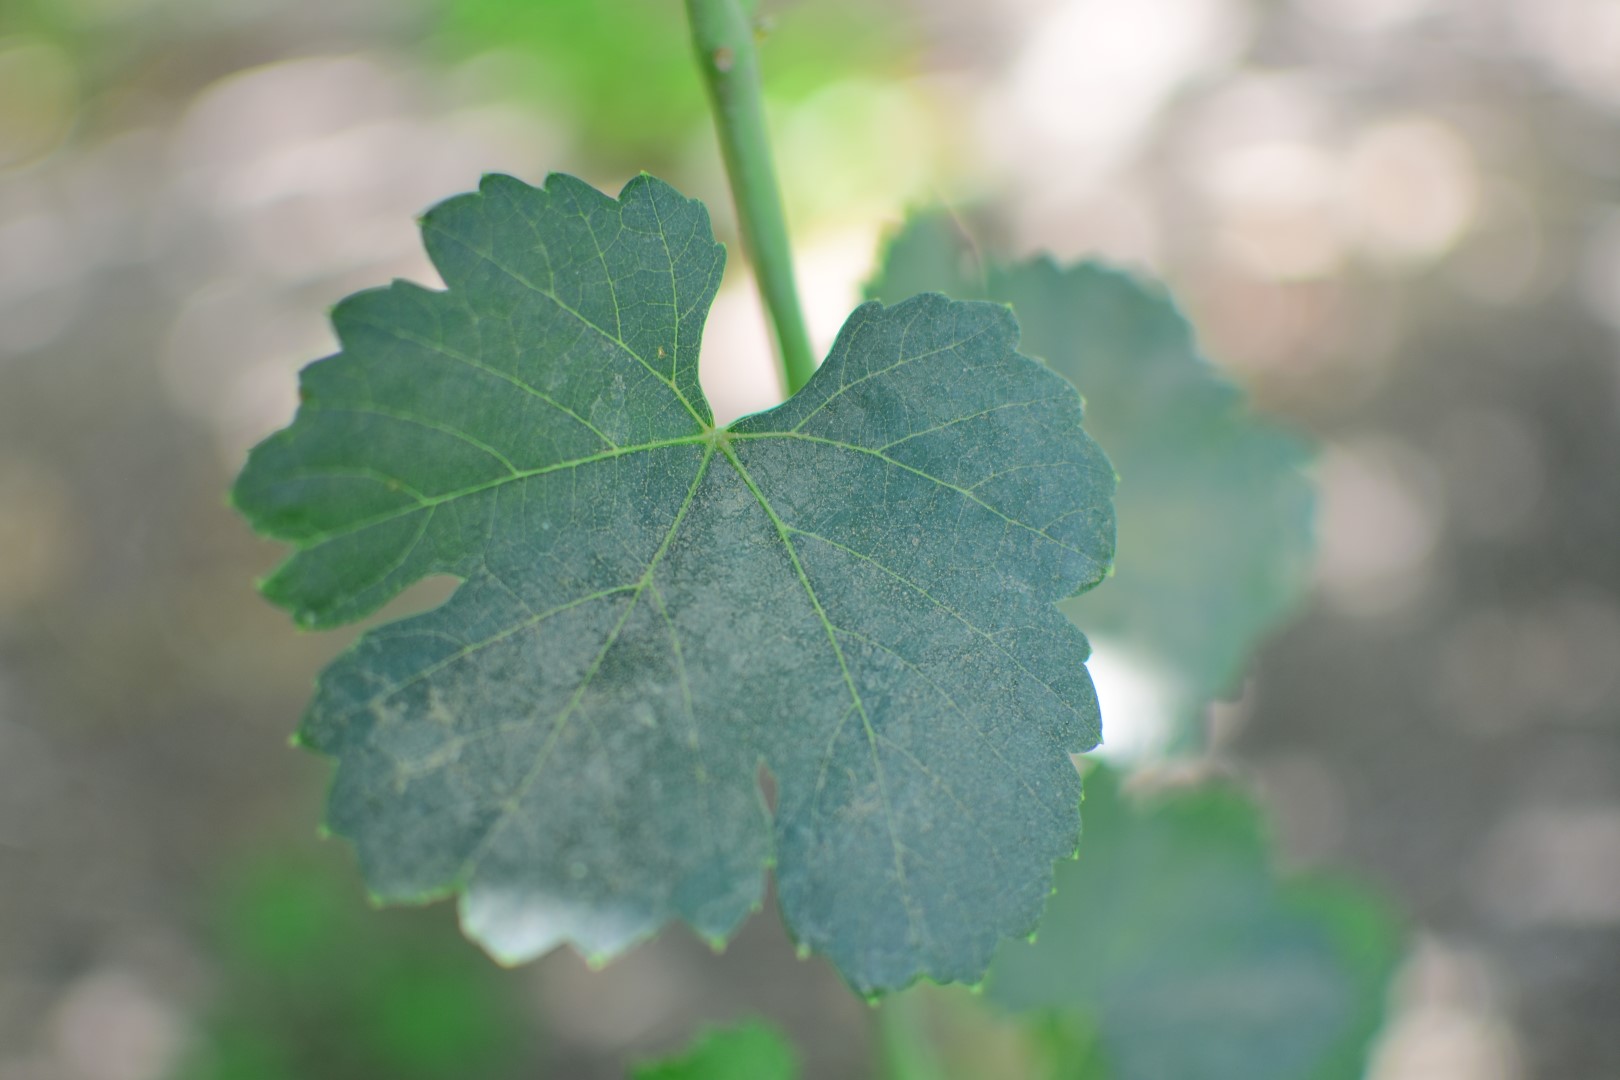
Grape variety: Shdah